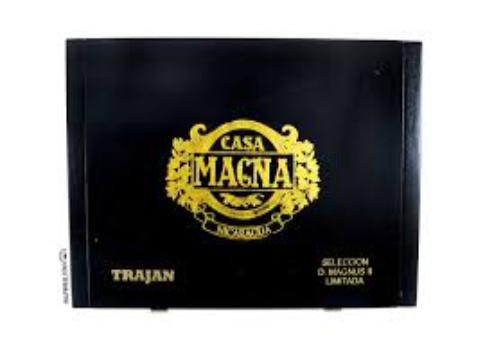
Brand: Casa Magna
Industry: Necessities